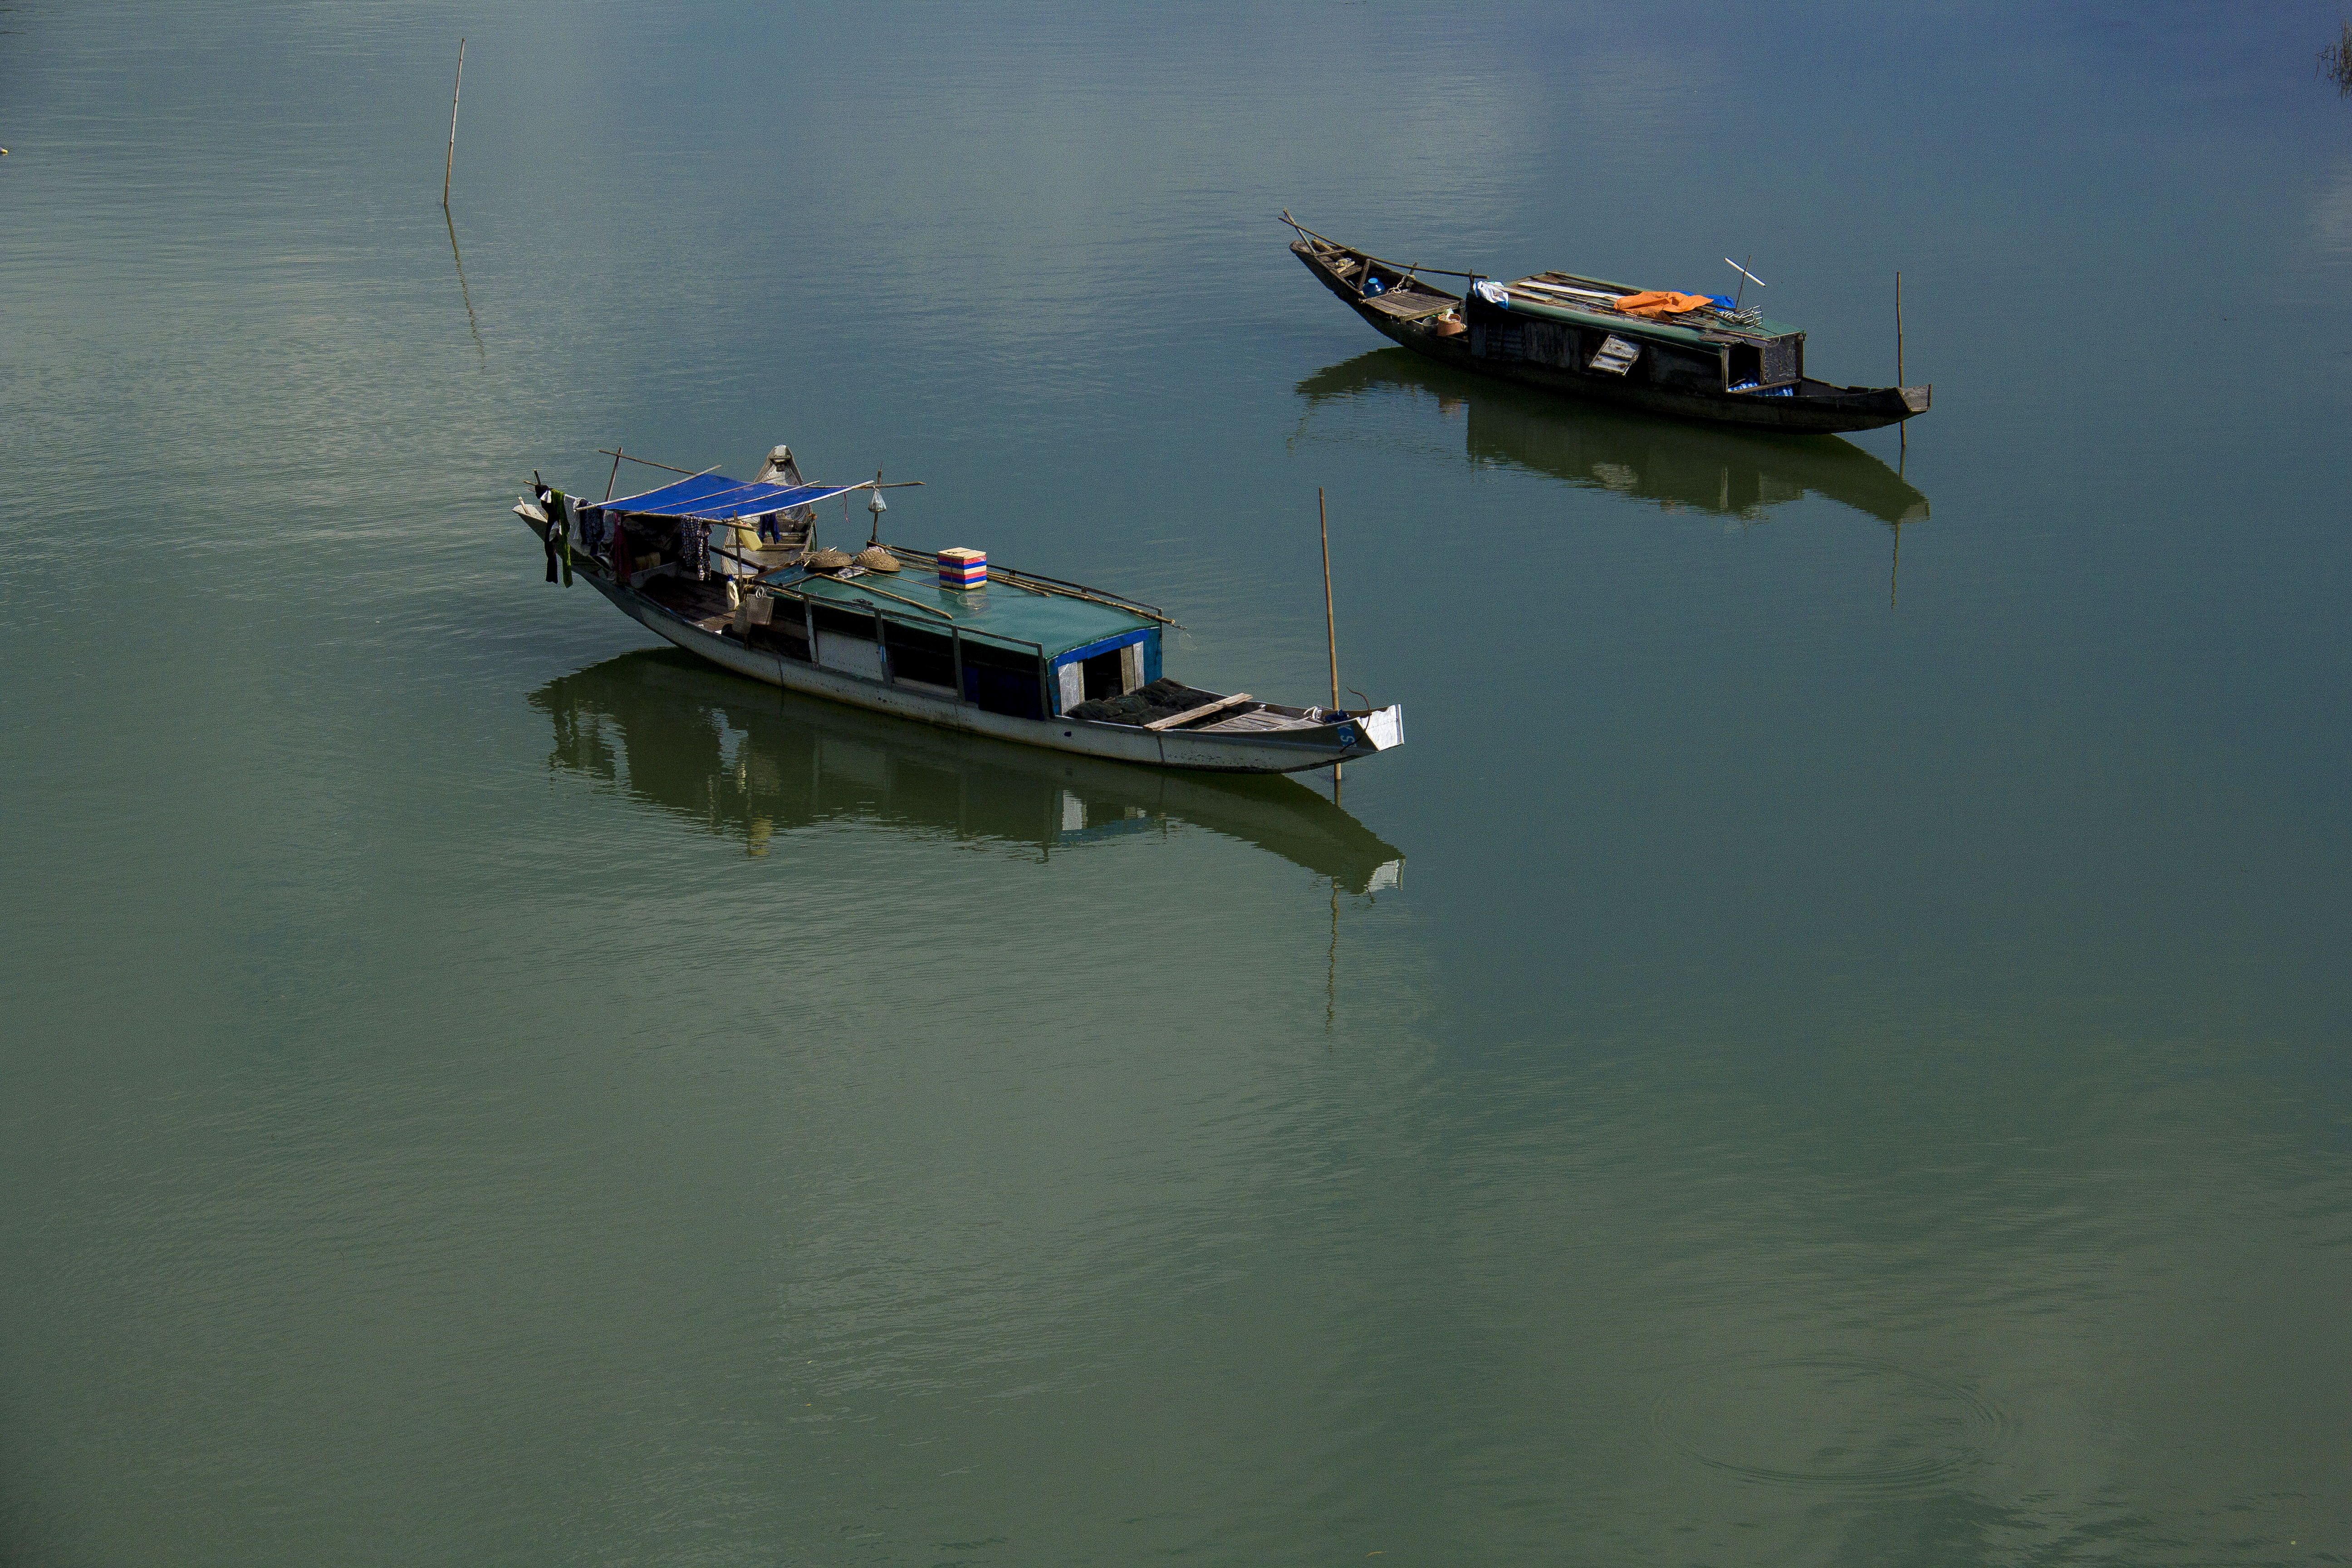
river, water, waterway, reflection, body of water, water transportation, boat, sea, boating, sky, calm, lake, watercraft, channel